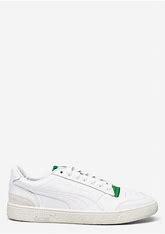
Brand: Puma
Model: Ralph Sampson Lo